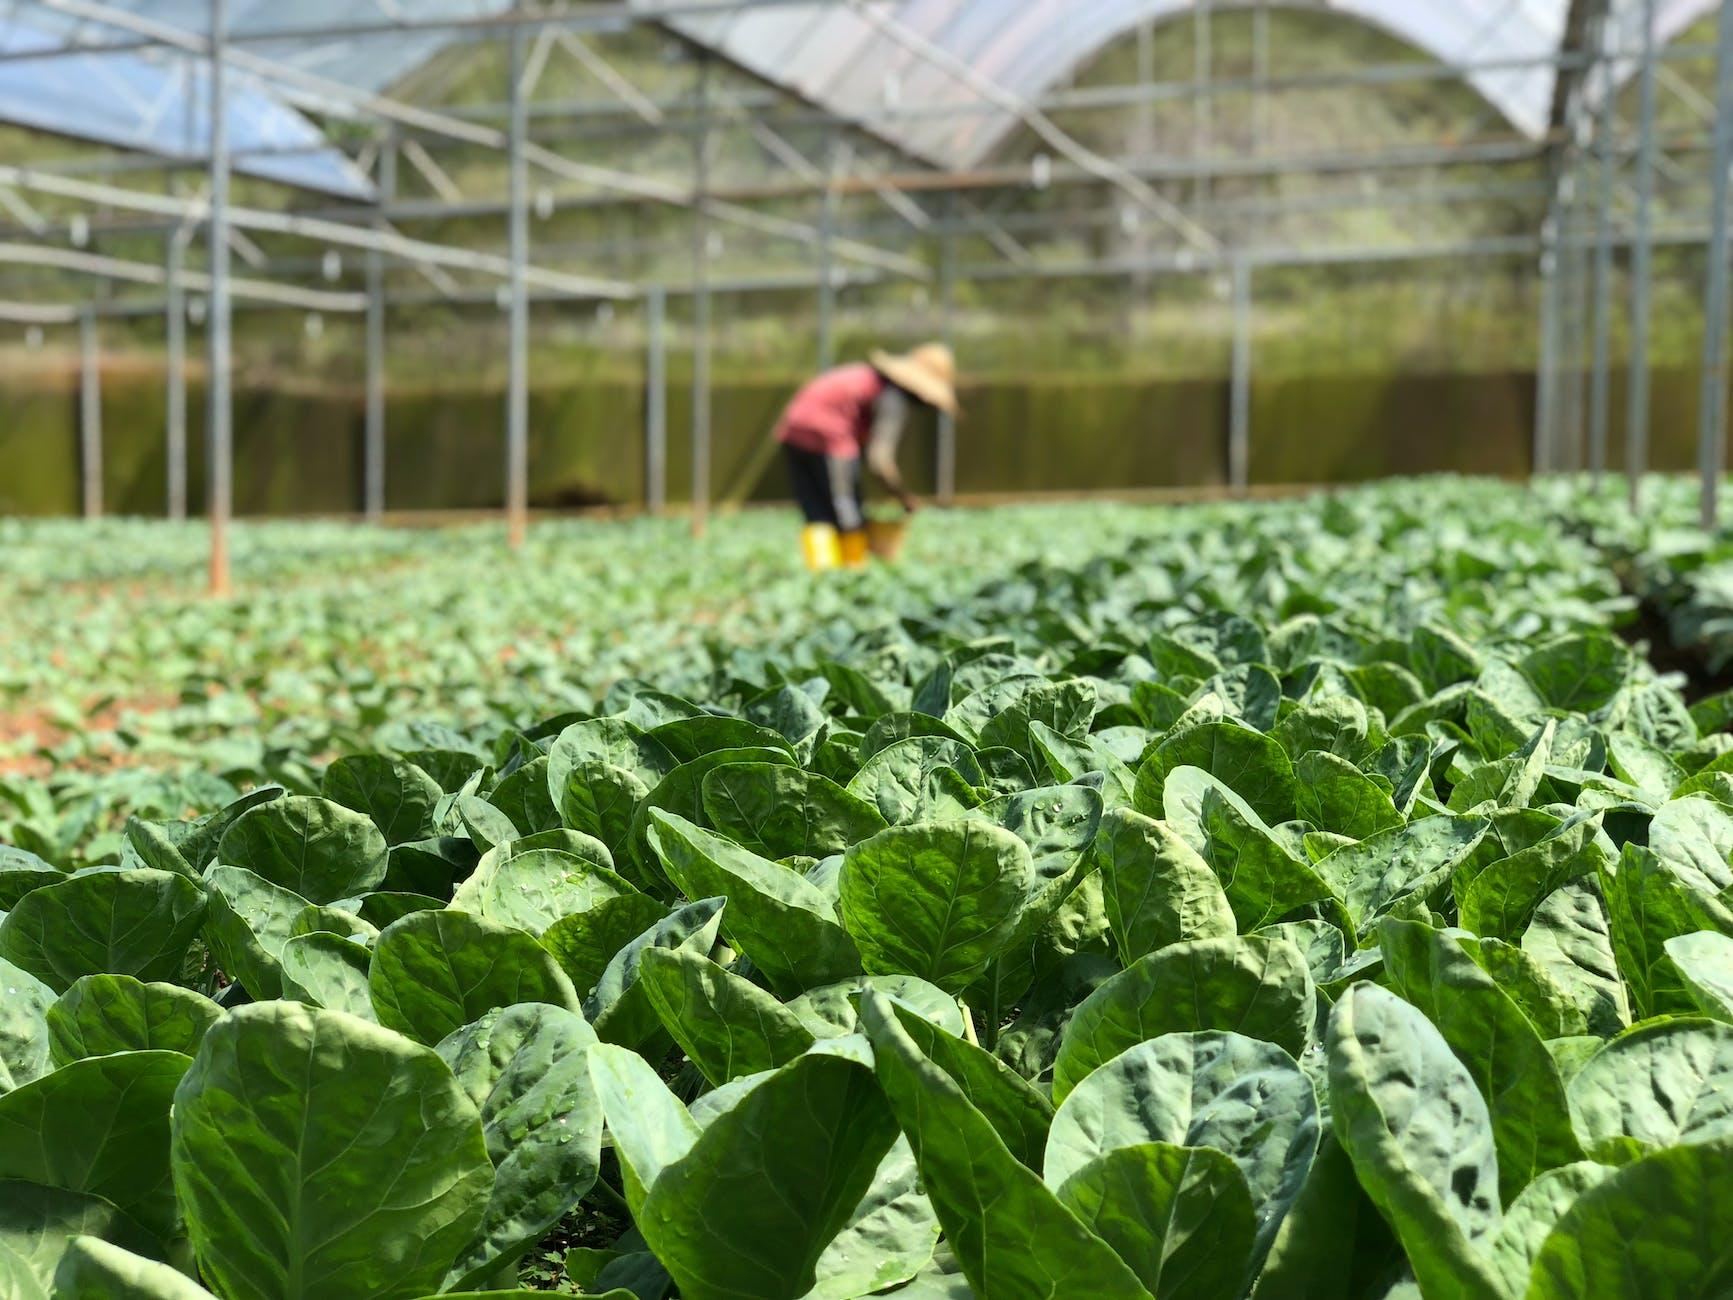
Eneo kubwa la ardhi lililolimwa na kupandwa mimea jamii ya mbogamboga, likiwa limejengwa kwa kutumia vyuma, huku mkulima mmoja akihudumia mimea hiyo ambayo ikikomaa huvunwa na kupelekwa viwandani kwa ajili ya kuchakatwa na kutengeneza bidhaa mbalimbali.